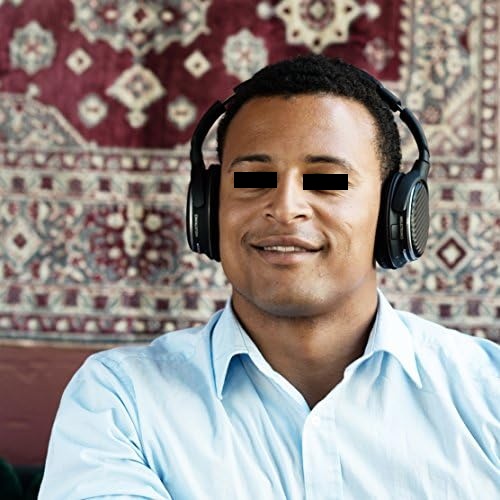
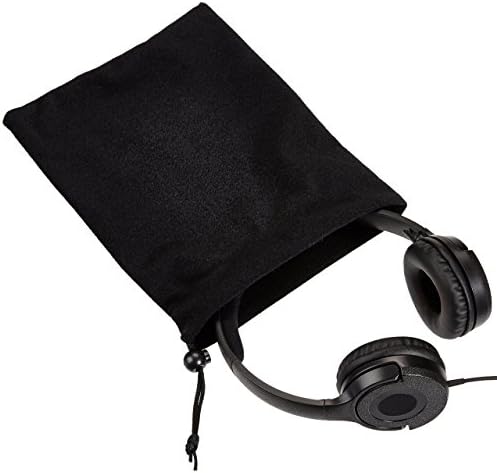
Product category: headphones
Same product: no